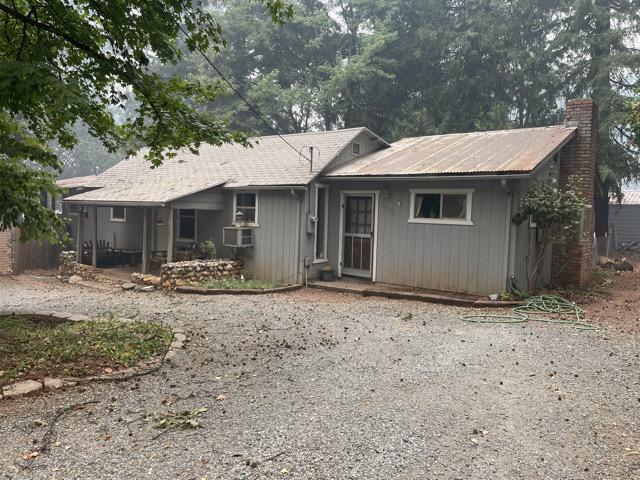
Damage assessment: no_damage